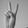
ASL letter: V